Little Sable Point Light

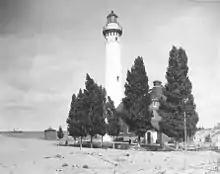
Undated USCG photo

The station was originally named "Petite Pointe Au Sable Lighthouse", which is the name used on most official records; officially, however, the name was changed in 1910. Although commonly called "Little Sable Point Light", it is listed by the National Park Service as "Little Point Sable Light".